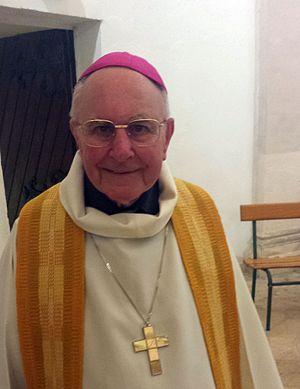
Monseigneur Orchampt, lors d'une cérémonie de mariage, à l'église de Mauguio.
Cet article est une liste des personnalités liées à Vesoul, préfecture du département de la Haute-Saône. De nombreuses célébrités ont un rapport avec la commune, soit parce qu'elles y sont nées, décédées, y ont vécu ou travaillé.
Jean Orchampt, né le 9 décembre 1923 à Vesoul, est un évêque catholique français, évêque émérite d'Angers, diocèse dont il a été l'évêque de 1974 à 2000.